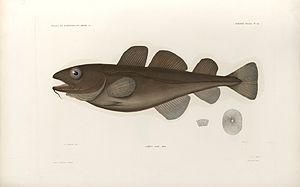
La morue du Groenland est une espèce de poissons de la famille des gadidés. Pour certains organismes, il ne s'agit pas d'une espèce à part entière mais d'une sous-espèce, Gadus macrocephalus ogac.